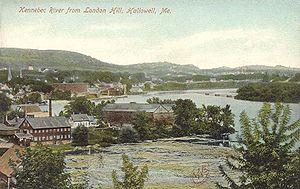
Hallowell est une commune américaine dans le Maine. Elle fait partie de la banlieue sud d'Augusta. Sa population en 2010 était de 2 381 habitants.